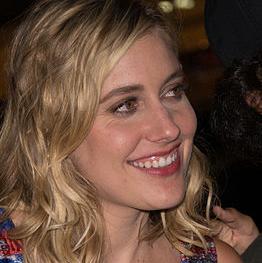
Age: 30